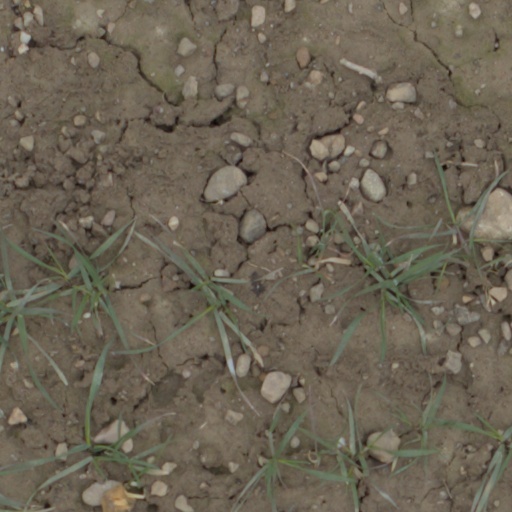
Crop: wheat